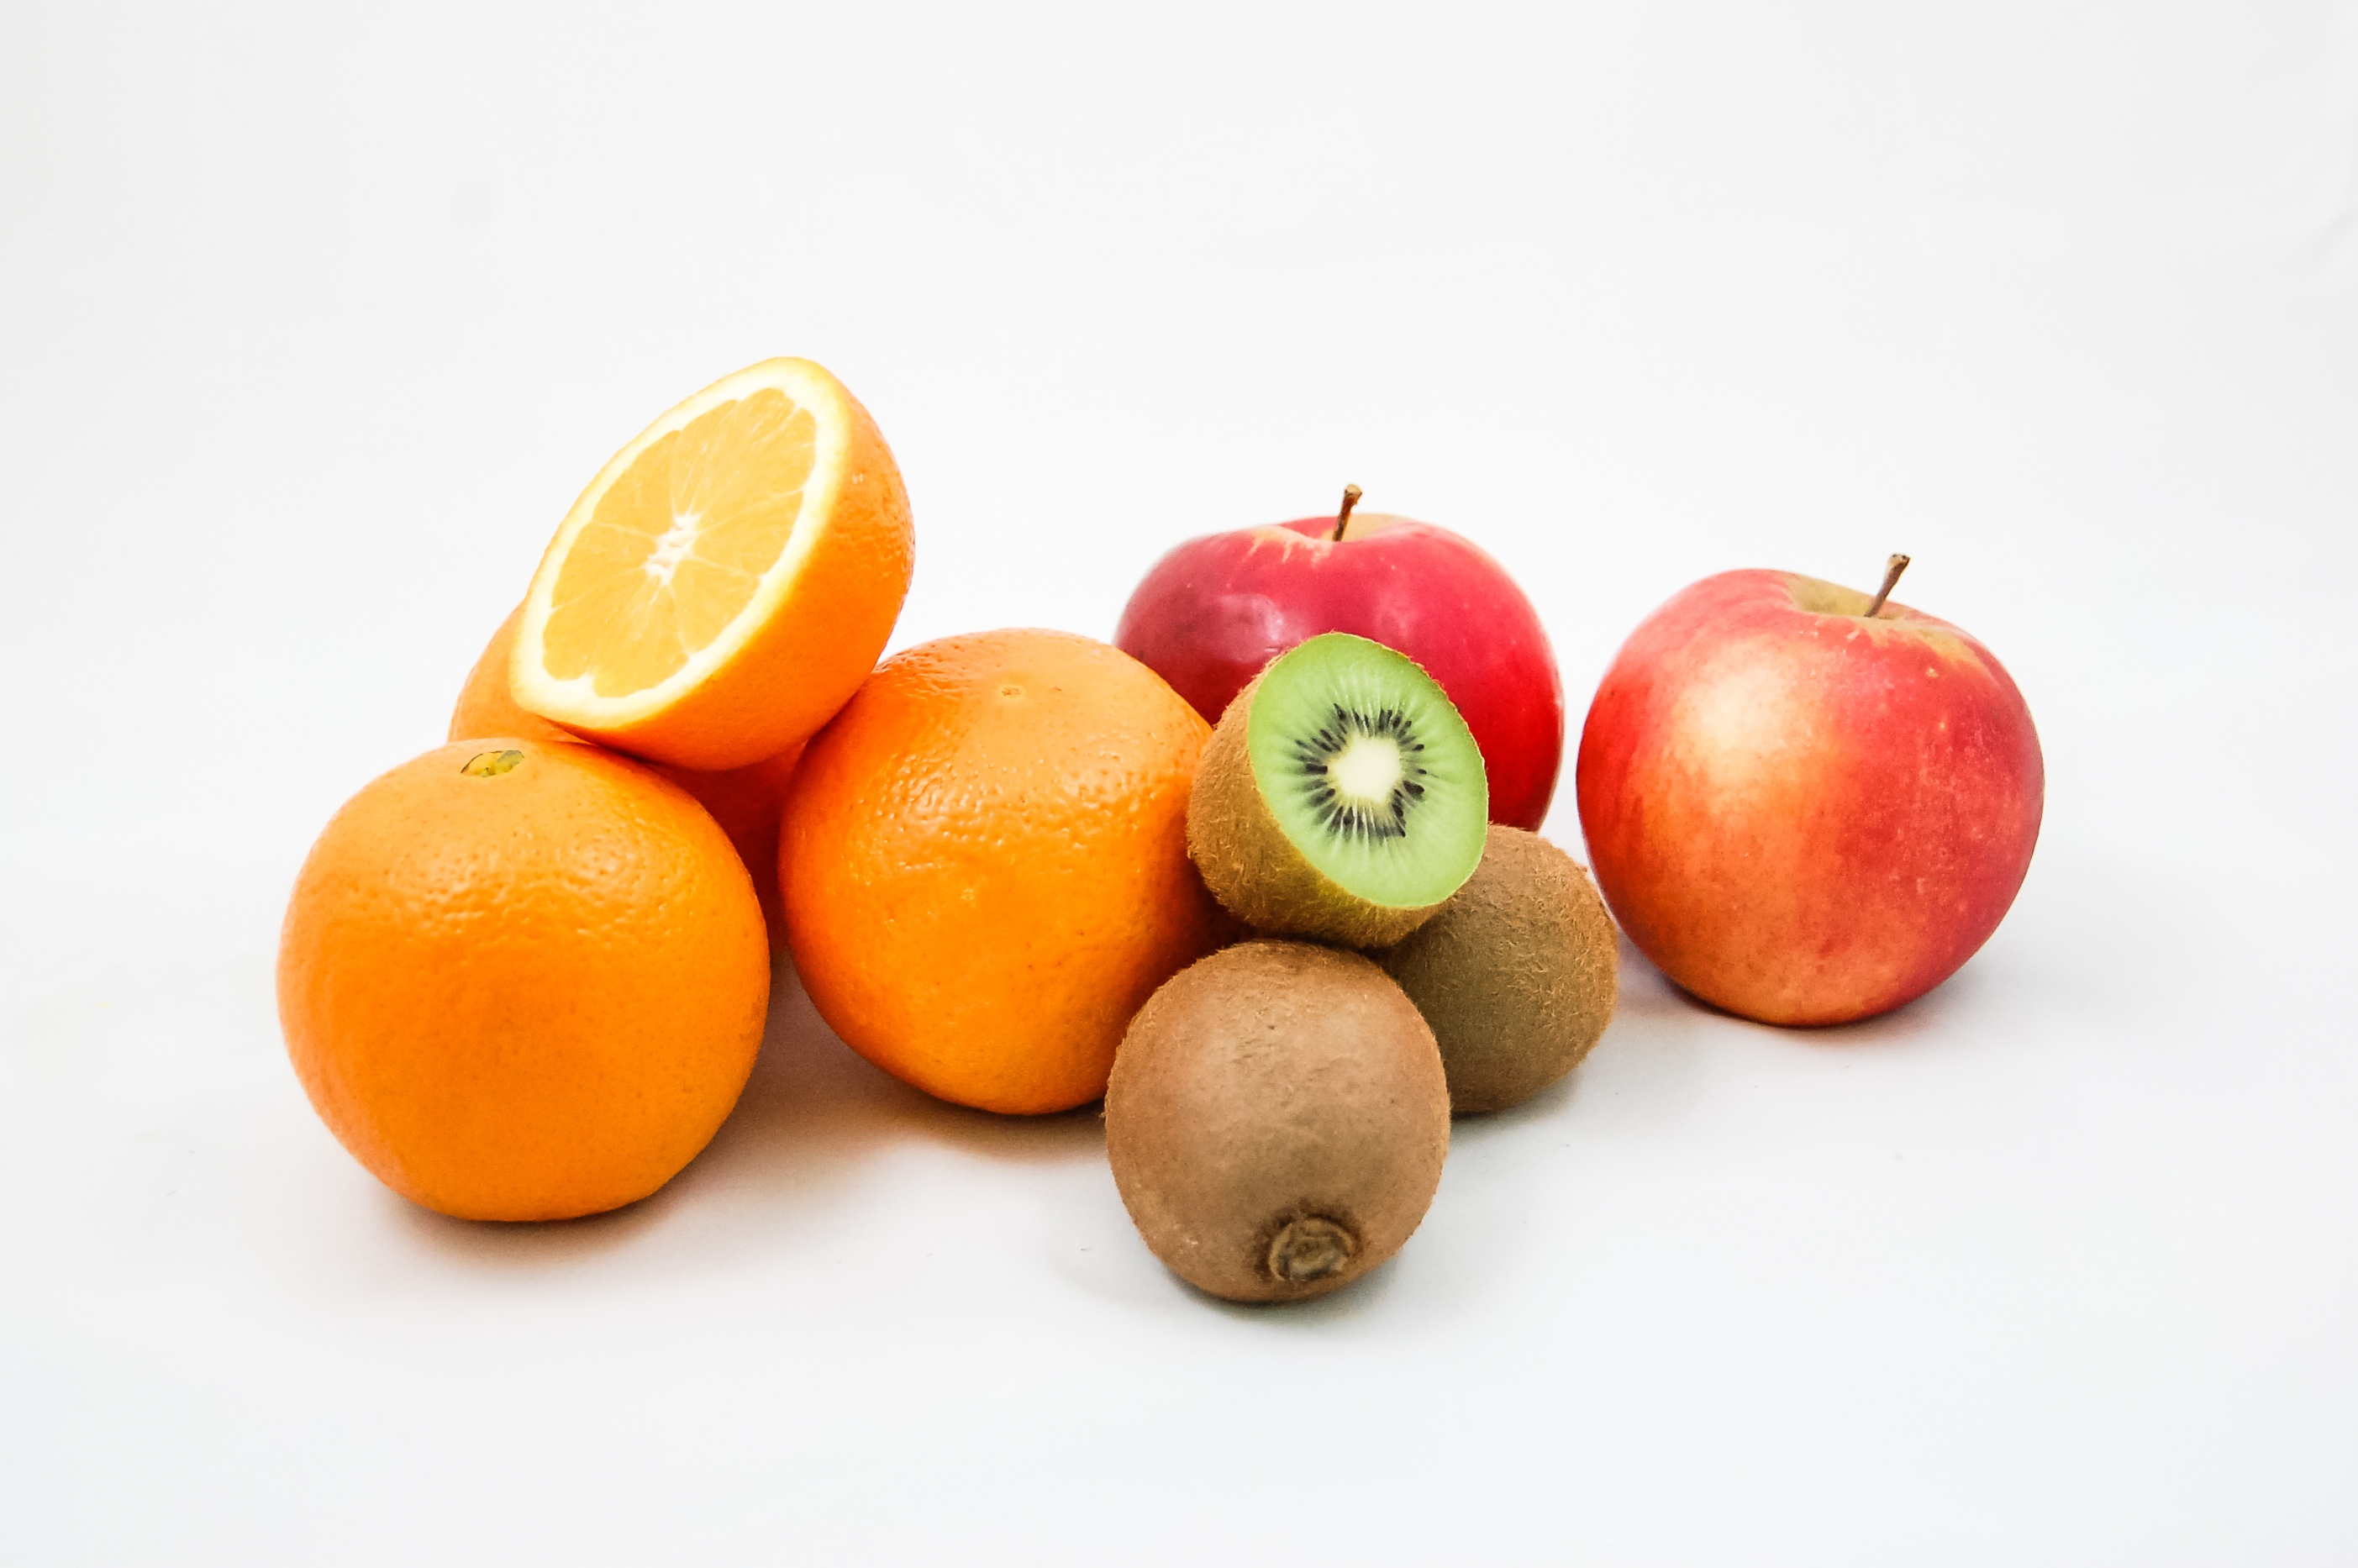
plant, fruit, orange, food, produce, fresh, kiwi, tangerine, apples, vitamins, oranges, healthy eating, citrus, half, flowering plant, the richness of, southern fruits, land plant